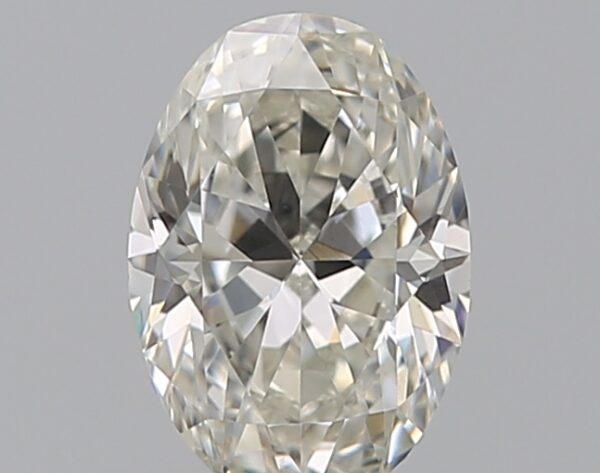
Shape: oval
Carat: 0.51
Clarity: VS2
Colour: I
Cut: EX
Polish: EX
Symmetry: GD
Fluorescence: N
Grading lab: GIA
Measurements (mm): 6.25 x 4.35 x 2.76